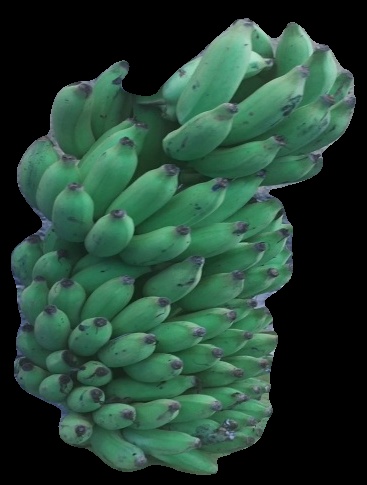
Variety: elakki-bale
Grade: grade2